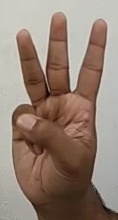
ASL sign: W